Midtown South

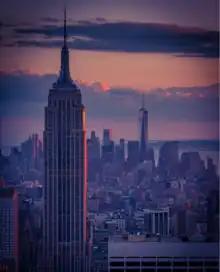
The Empire State Building in the foreground looking southward from the top of Rockefeller Center, with One World Trade Center in the background, at sunset. The Midtown South Community Council acts as a civic caretaker for much of the neighborhood between the high-rise areas of Midtown and Lower Manhattan.

Midtown South is generally used to refer to the portion of Midtown below roughly 42nd Street, particularly the south-central part of Midtown.